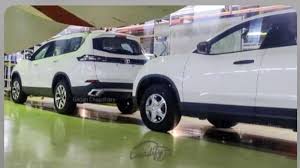
Label: noambulance